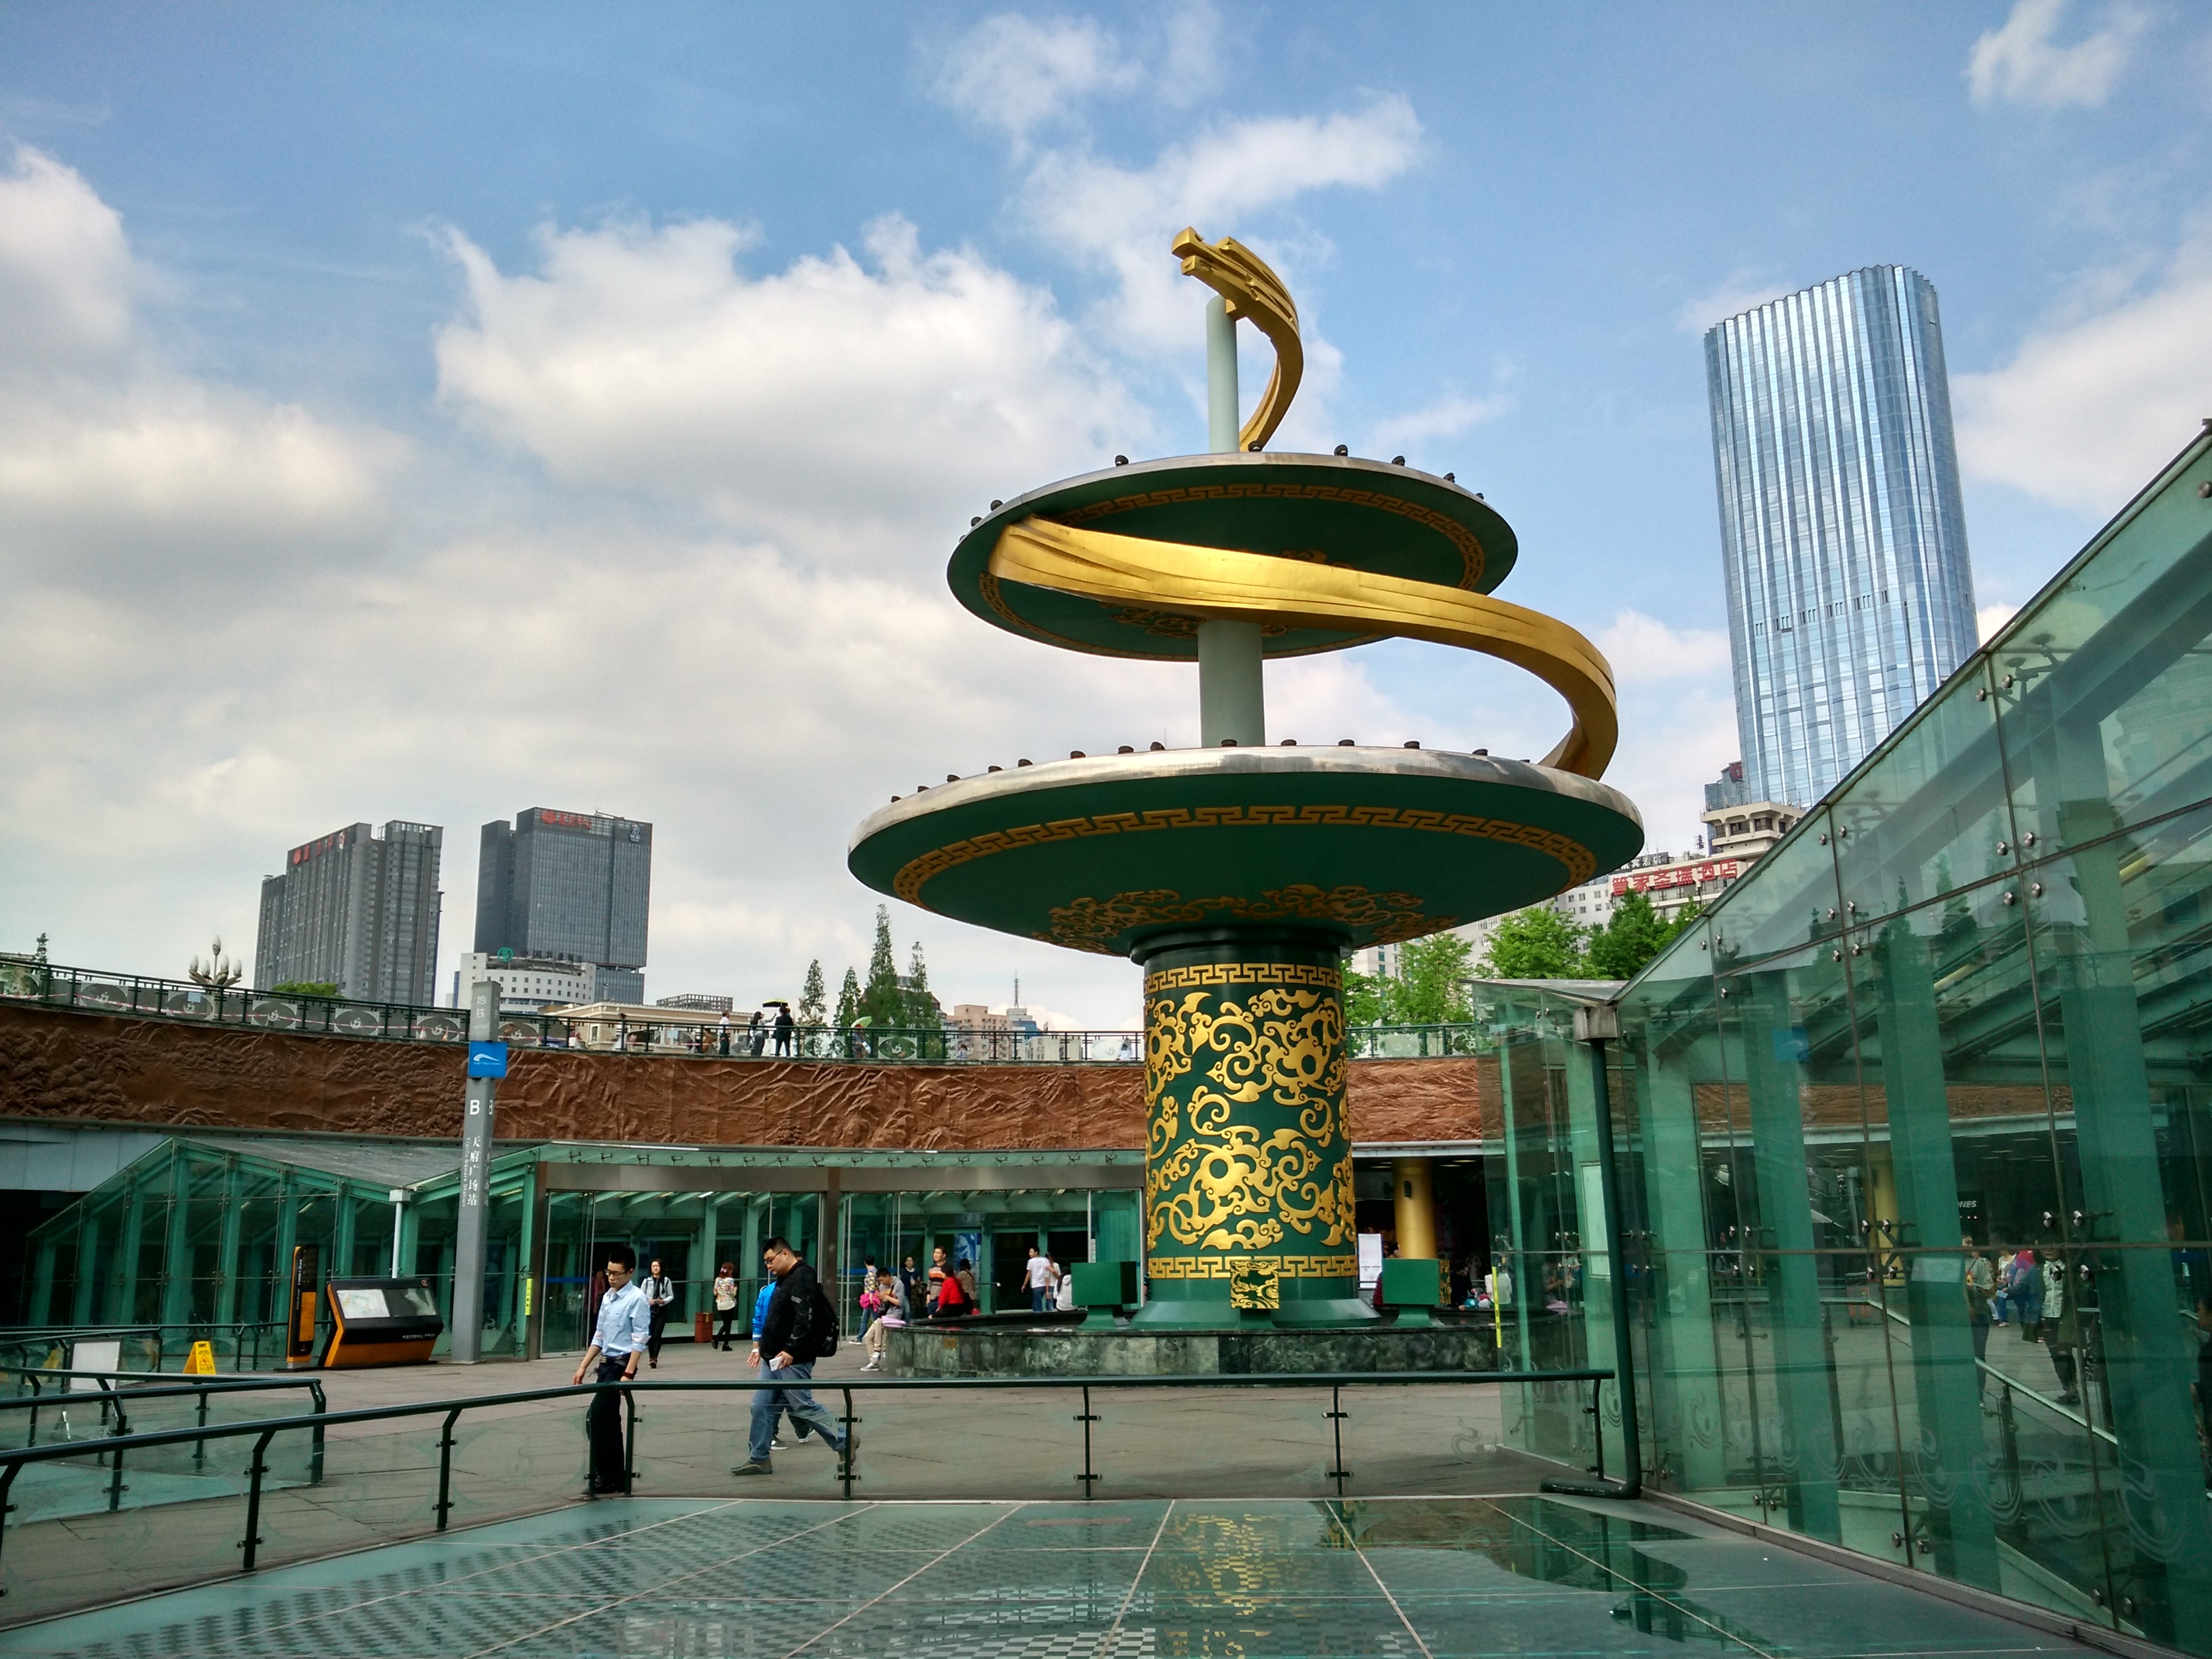
architecture, structure, monument, downtown, amusement park, plaza, park, landmark, tourism, town square, chengdu, the scenery, sichuan, shopping mall, metropolitan area, tianfu square